Australia's Federation Guard

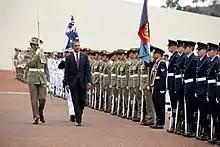
U.S President Barack Obama reviews Australia's Federation Guard in the forecourt of Parliament House during his visit to Australia in November 2011.

The posting strength of AFG varies, although the unit's authorised strength is around 170 personnel of all ranks. A Royal Guard consists of 32 members from each service, one left marker, one right marker, two flag bearers and one parade officer. The Navy contingent of the Guard always appears on the left hand side of a parade, with Army in the centre and RAAF on the right. This reflects the seniority of the services.